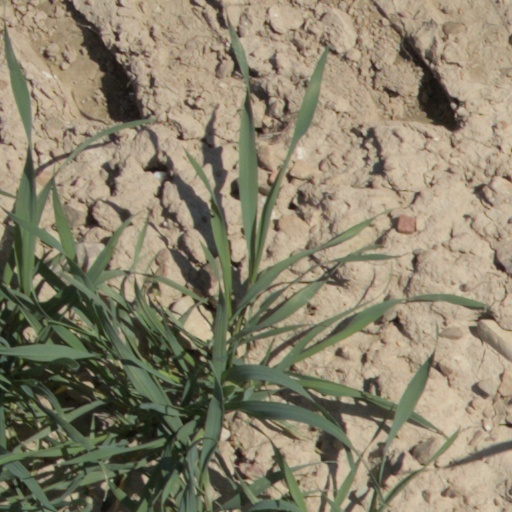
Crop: wheat